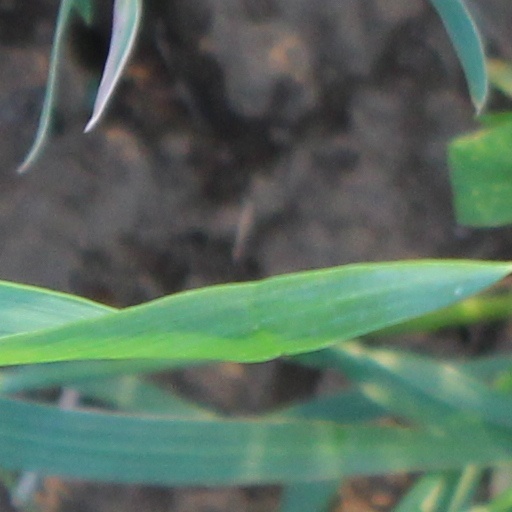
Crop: wheat